Evangelicalism

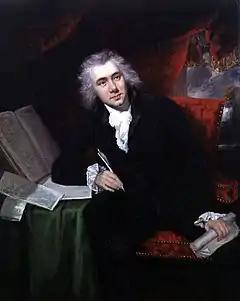
William Wilberforce was a politician, philanthropist and an evangelical Anglican, who led the British movement to abolish the slave trade.

In matters of sexuality, there is a wide variety of thought among evangelicals and evangelical churches, but they tend to be conservative and prescriptive in general. Many evangelical churches promote the virginity pledge (abstinence pledge) among young evangelical Christians, who are invited to commit themselves, during a public ceremony, to sexual abstinence until Christian marriage. This pledge is often symbolized by a purity ring.